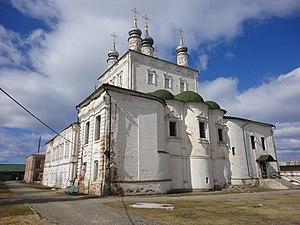
Kim Nicolaevitch Britov est un artiste peintre figuratif russe né à Sobinka le 8 janvier 1925, mort le 5 janvier 2010 à Vladimir. Avec Vladimir Youkin et Valery Kokurin, il est l'un des trois fondateurs de l'école de peinture de paysage de Vladimir.